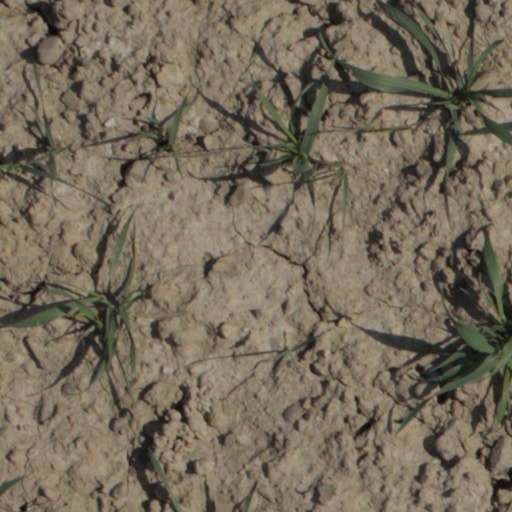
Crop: wheat